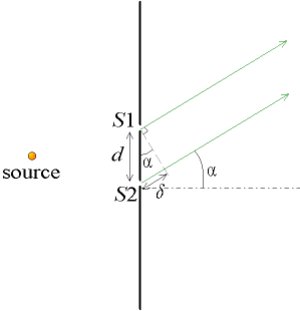
Les fentes de Young désignent en physique une expérience qui consiste à faire interférer deux faisceaux de lumière issus d'une même source, en les faisant passer par deux petits trous percés dans un plan opaque. Cette expérience fut réalisée pour la première fois par Thomas Young en 1801 et permit de comprendre le comportement et la nature de la lumière. Sur un écran disposé en face des fentes de Young, on observe un motif de diffraction qui est une zone où s'alternent des franges sombres et illuminées.